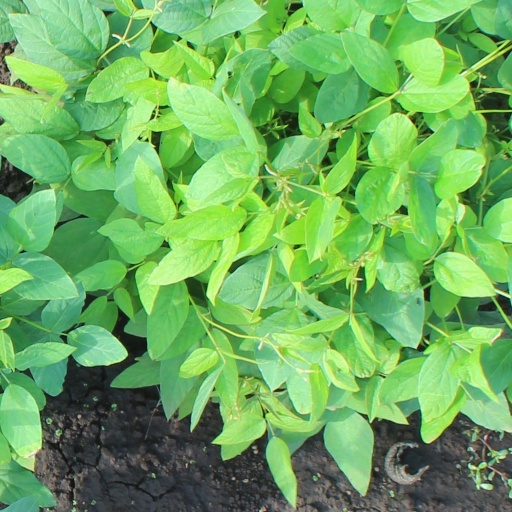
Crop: soybean